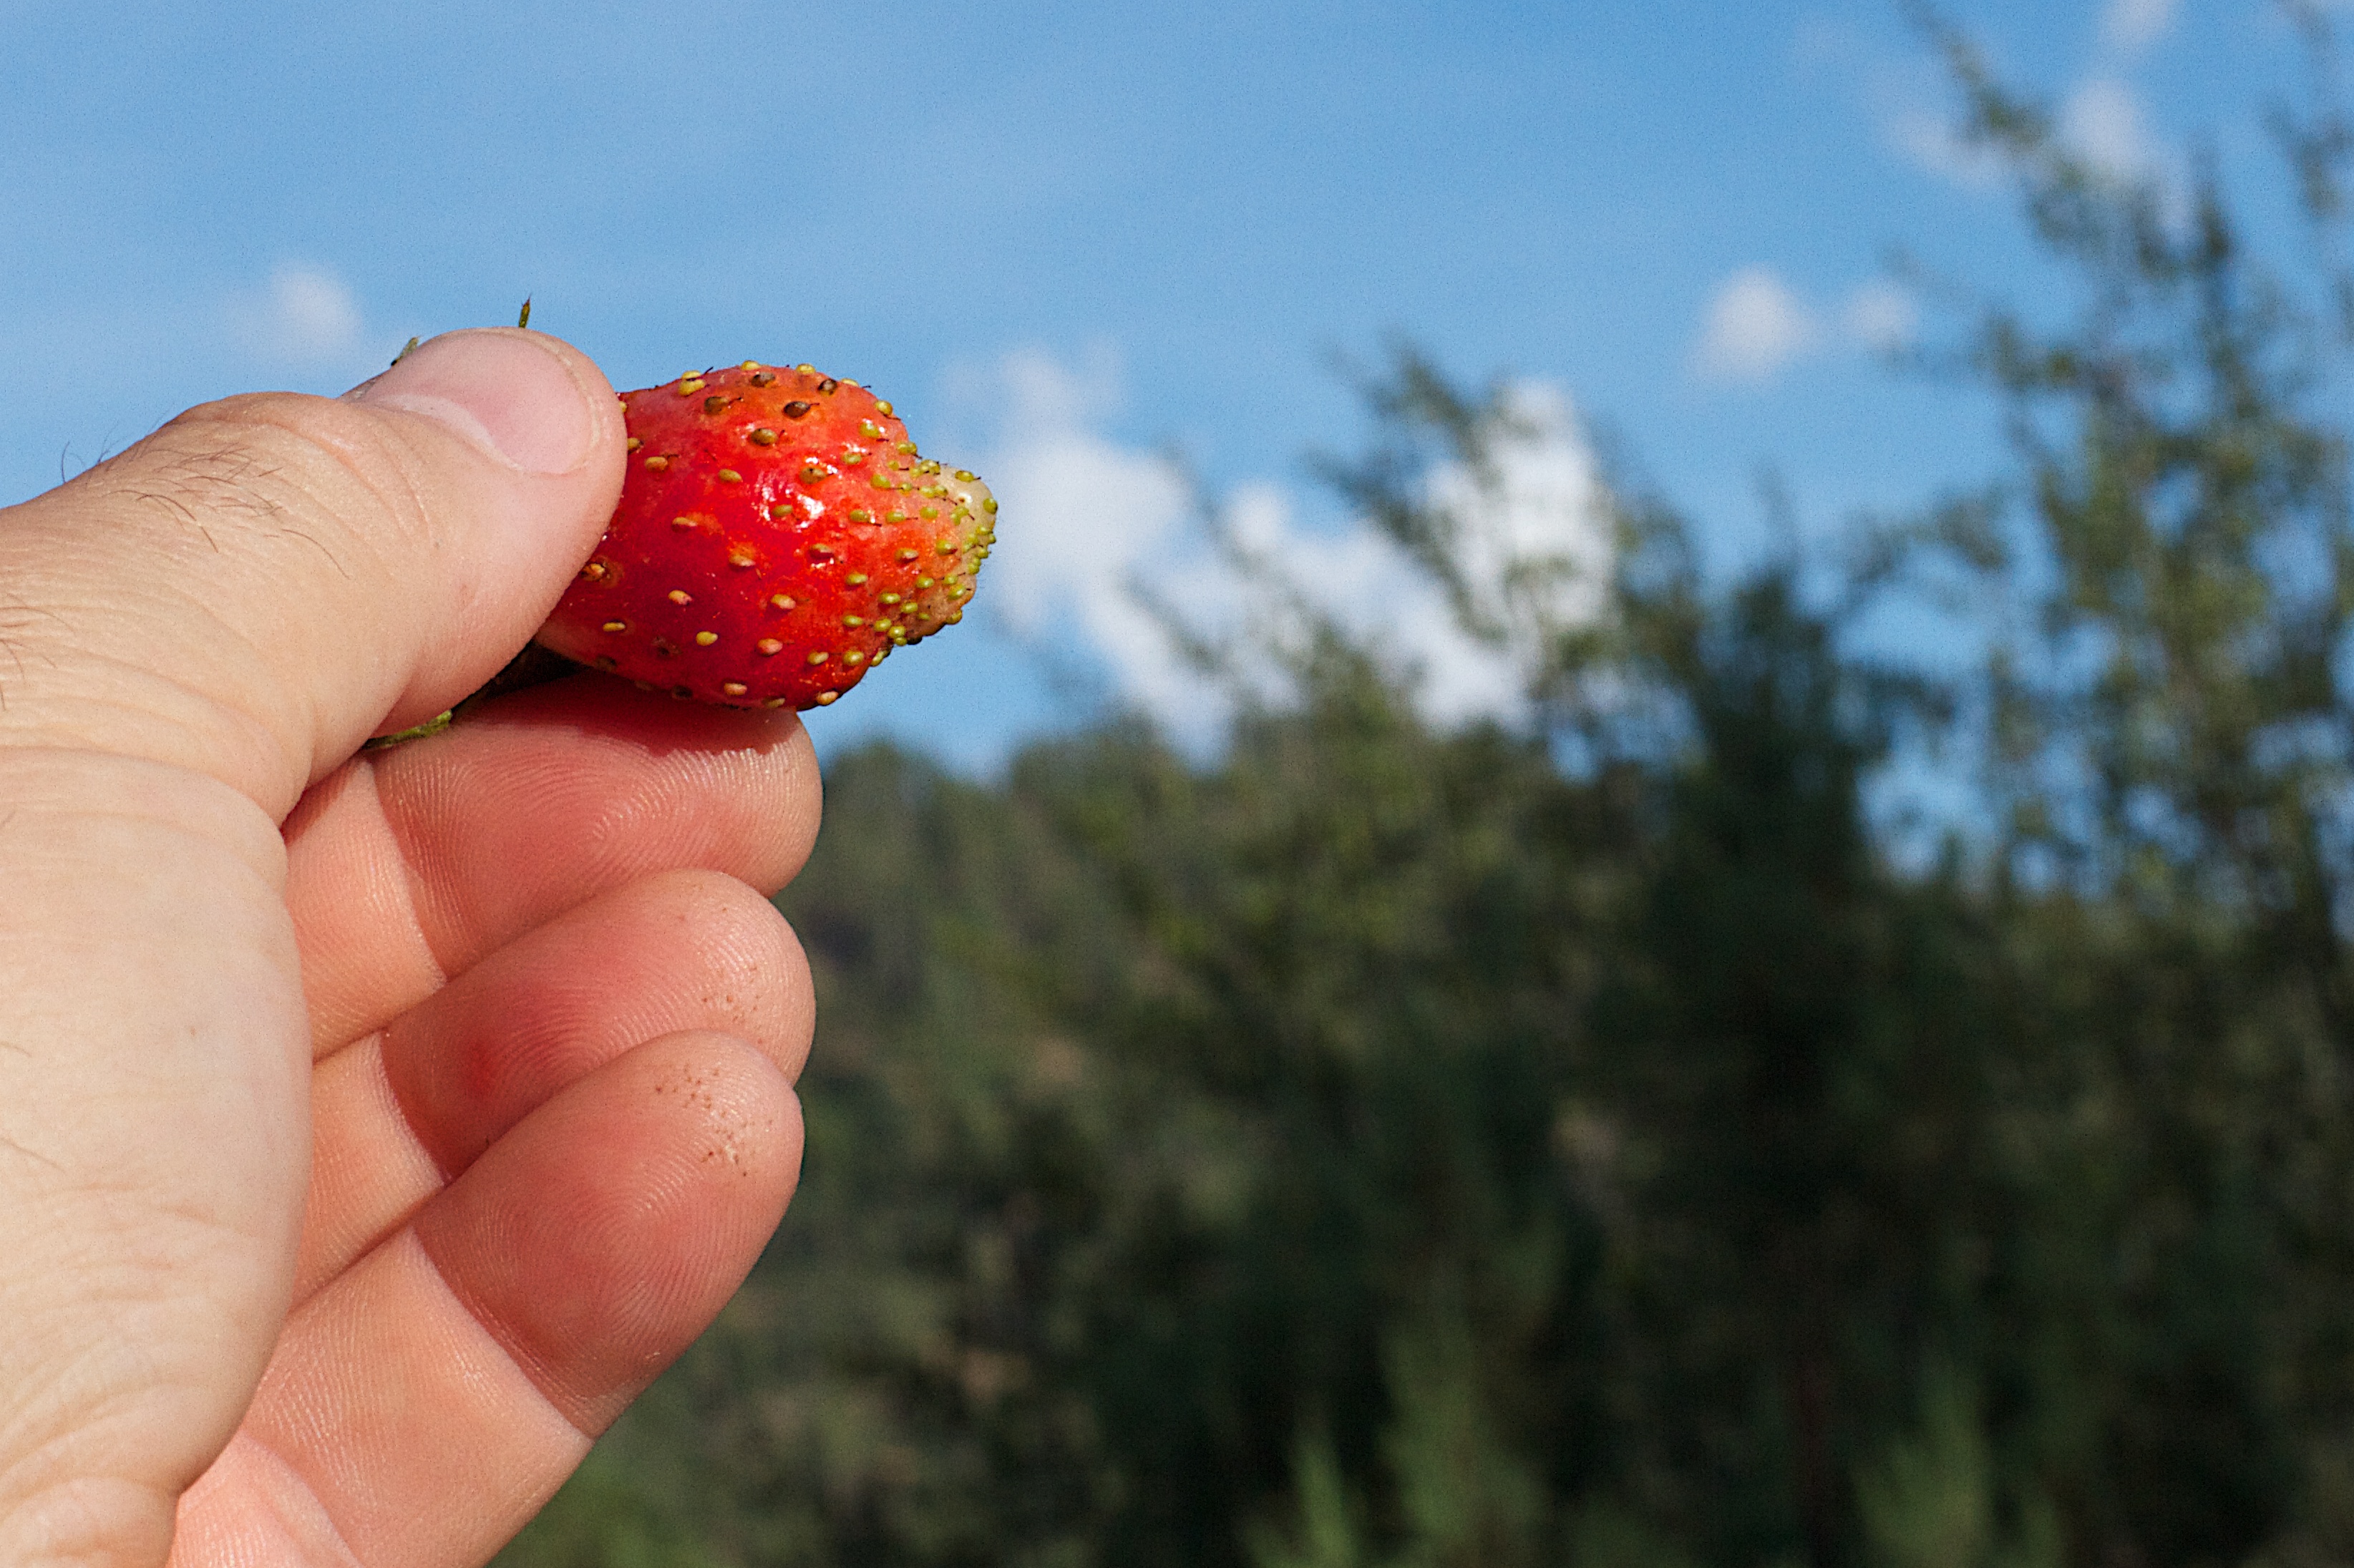
hand, tree, plant, fruit, leaf, flower, food, produce, autumn, flora, strawberry, 2013365, macro photography, flowering plant, land plant